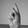
ASL letter: K